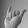
ASL letter: Y